Richard Sprigg Steuart

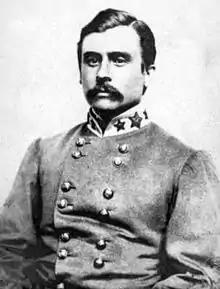
Steuart's nephew, Confederate Brigadier General George H. "Maryland" Steuart.

At the outbreak of the Civil War in 1861, Steuart and his family were sympathetic to the Southern cause. Maryland did not secede from the Union. Pre-war loyalties in Maryland were divided between North and South, but the Northern cause prevailed. In April, the city was shaken by the Baltimore riot of 1861, as Union soldiers were attacked who were traveling through the city by rail. Steuart wrote: